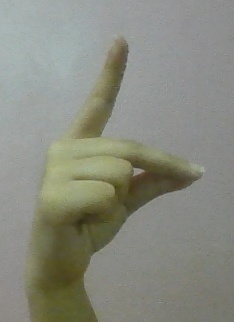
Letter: ta